Sharaku

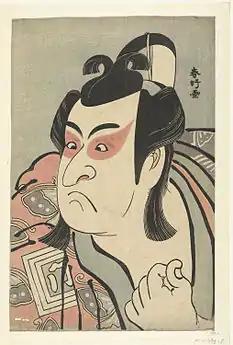
"Ichikawa Monnosuke II as Soga no Gorō" (1789) by Shunkō, a pioneer in "ōkubi yakusha-e" head portraits of actors

Sharaku made mostly "yakusha-e" portraits of kabuki actors. His compositions emphasize poses of dynamism and energy, and display a realism unusual for prints of the time—contemporaries such as Utamaro represented their subjects with an idealized beauty, while Sharaku did not shy from showing unflattering details. This was not to the tastes of the public, and the enigmatic artist's production ceased in the first month of 1795. His mastery of the medium with no apparent apprenticeship has drawn much speculation, and researchers have long tried to discover his true identity—amongst the dozens of proposals, some suggest he was an obscure poet, others a Noh actor, or even the ukiyo-e master Hokusai.